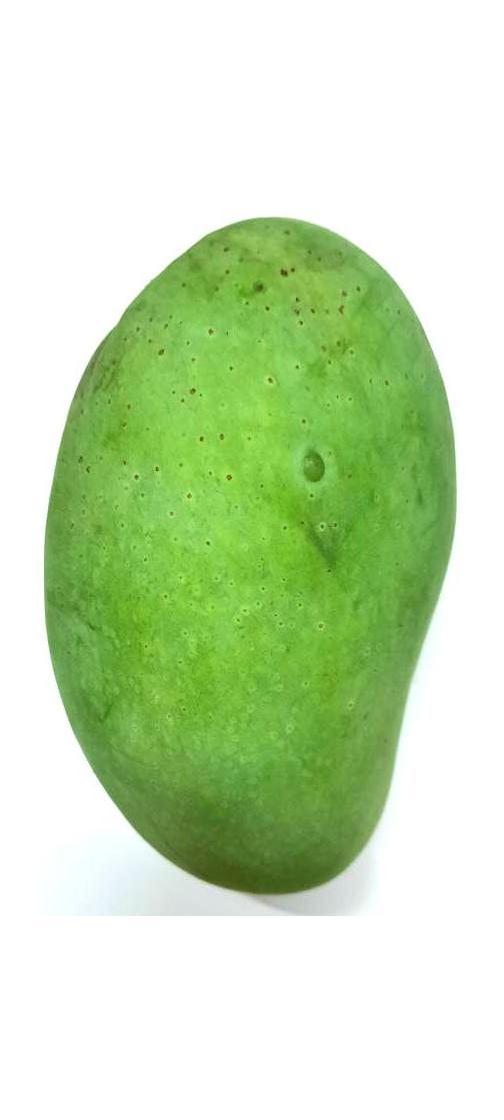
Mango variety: Fazli Shurmai